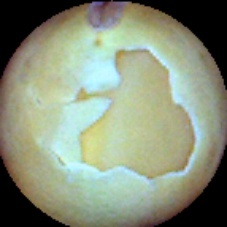
Label: Skin-damaged